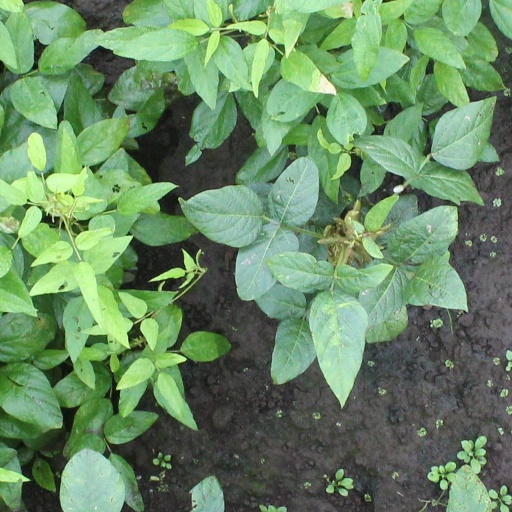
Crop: soybean